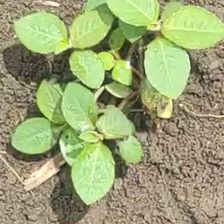
Weed species: Moti_dudhi(Euphorbia_geneculata_L)